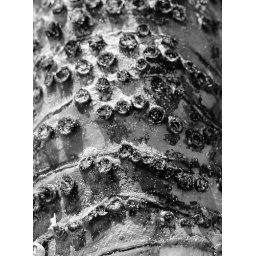
On the beach in Tulum, I found this chunk of plant material. I liked the detail.